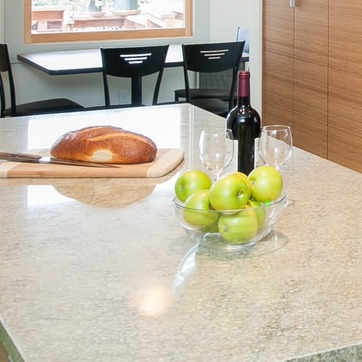
Material: food